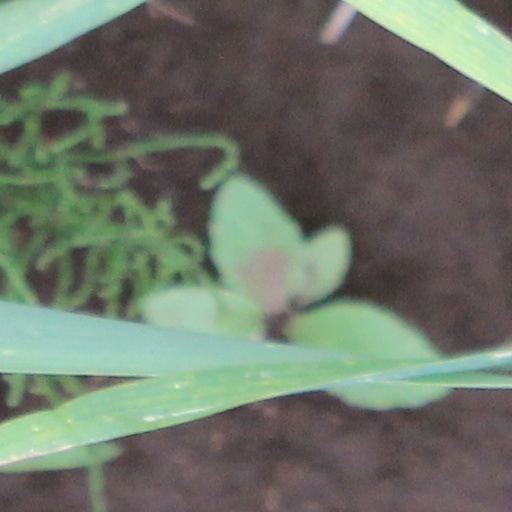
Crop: wheat